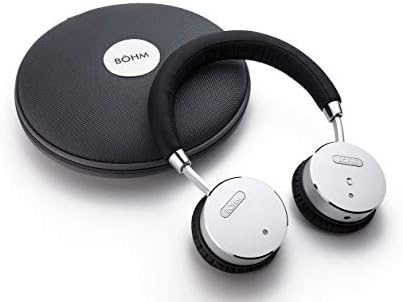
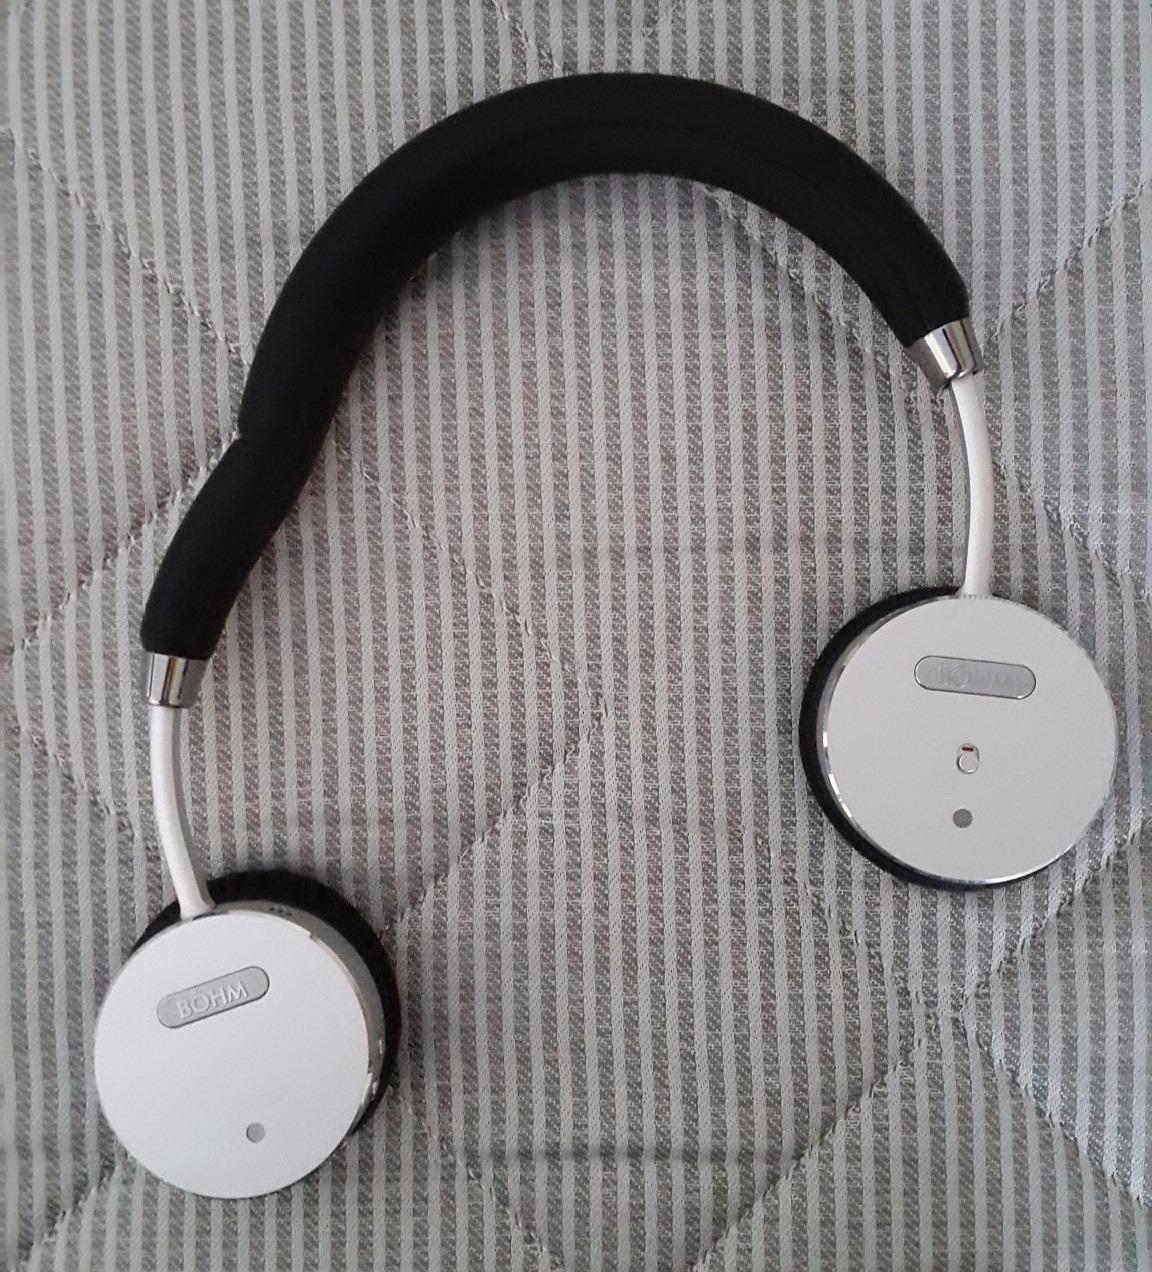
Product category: headphones
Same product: yes